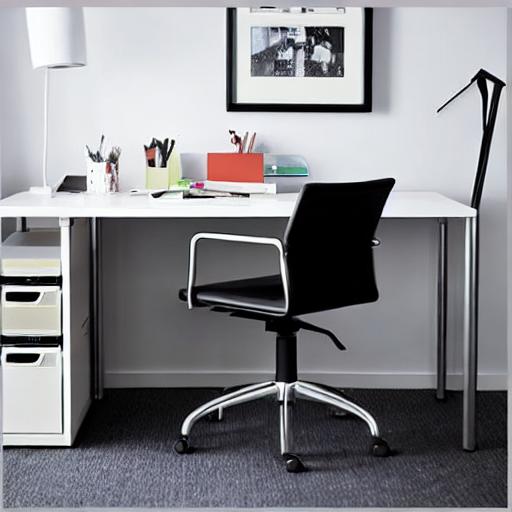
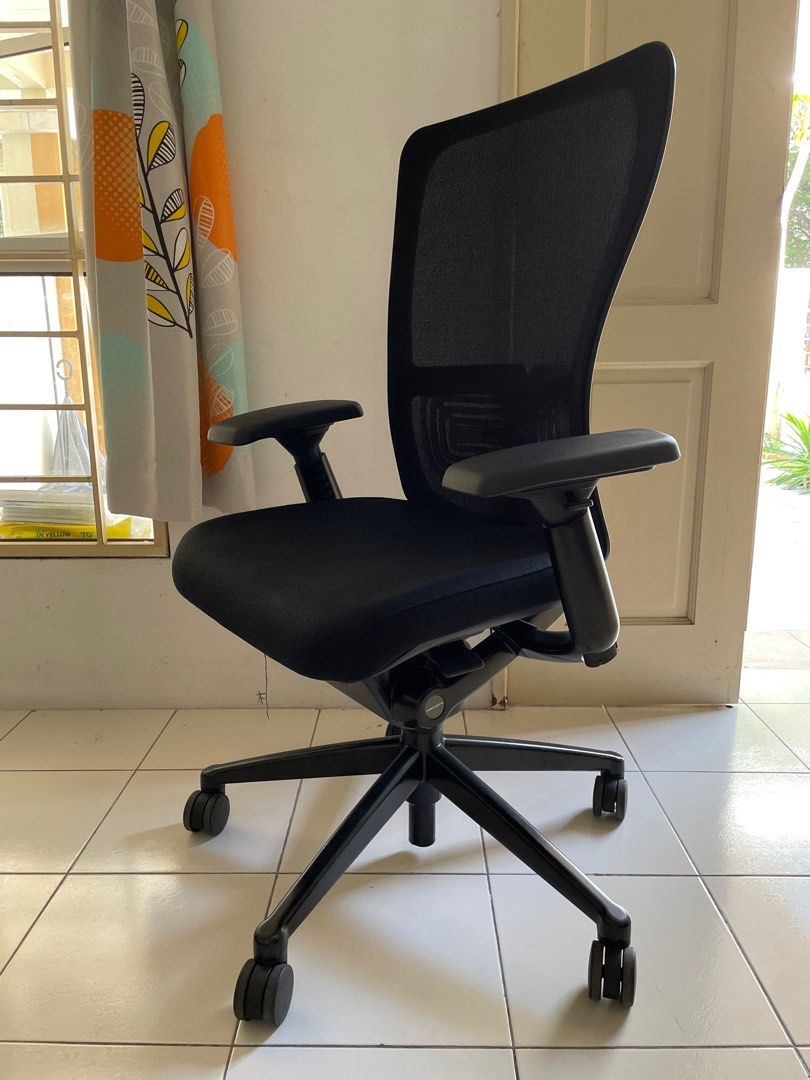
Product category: items_chair
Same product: no